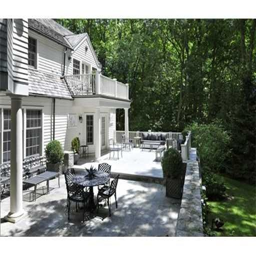
back porch overlooking the estate